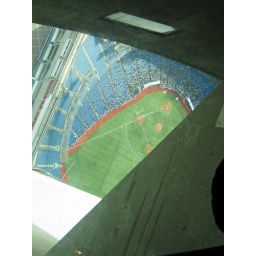
007 From CN tower Toronto - looking down from glass floor at game in progress